Criminals of the Air

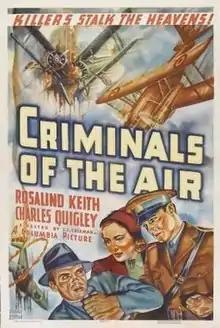
Theatrical film poster

Criminals of the Air (aka Guardians of the Air and Honeymoon Pilot) is a 1937 American action film, directed by Charles C. Coleman. It stars Rosalind Keith, Charles Quigley and Rita Hayworth. The film marked "Rita Hayworth"'s first onscreen credit; the actress, born Margarita Carmen Cansino, had previously used the stage name "Rita Cansino" or was uncredited in her prior 17 film appearances.